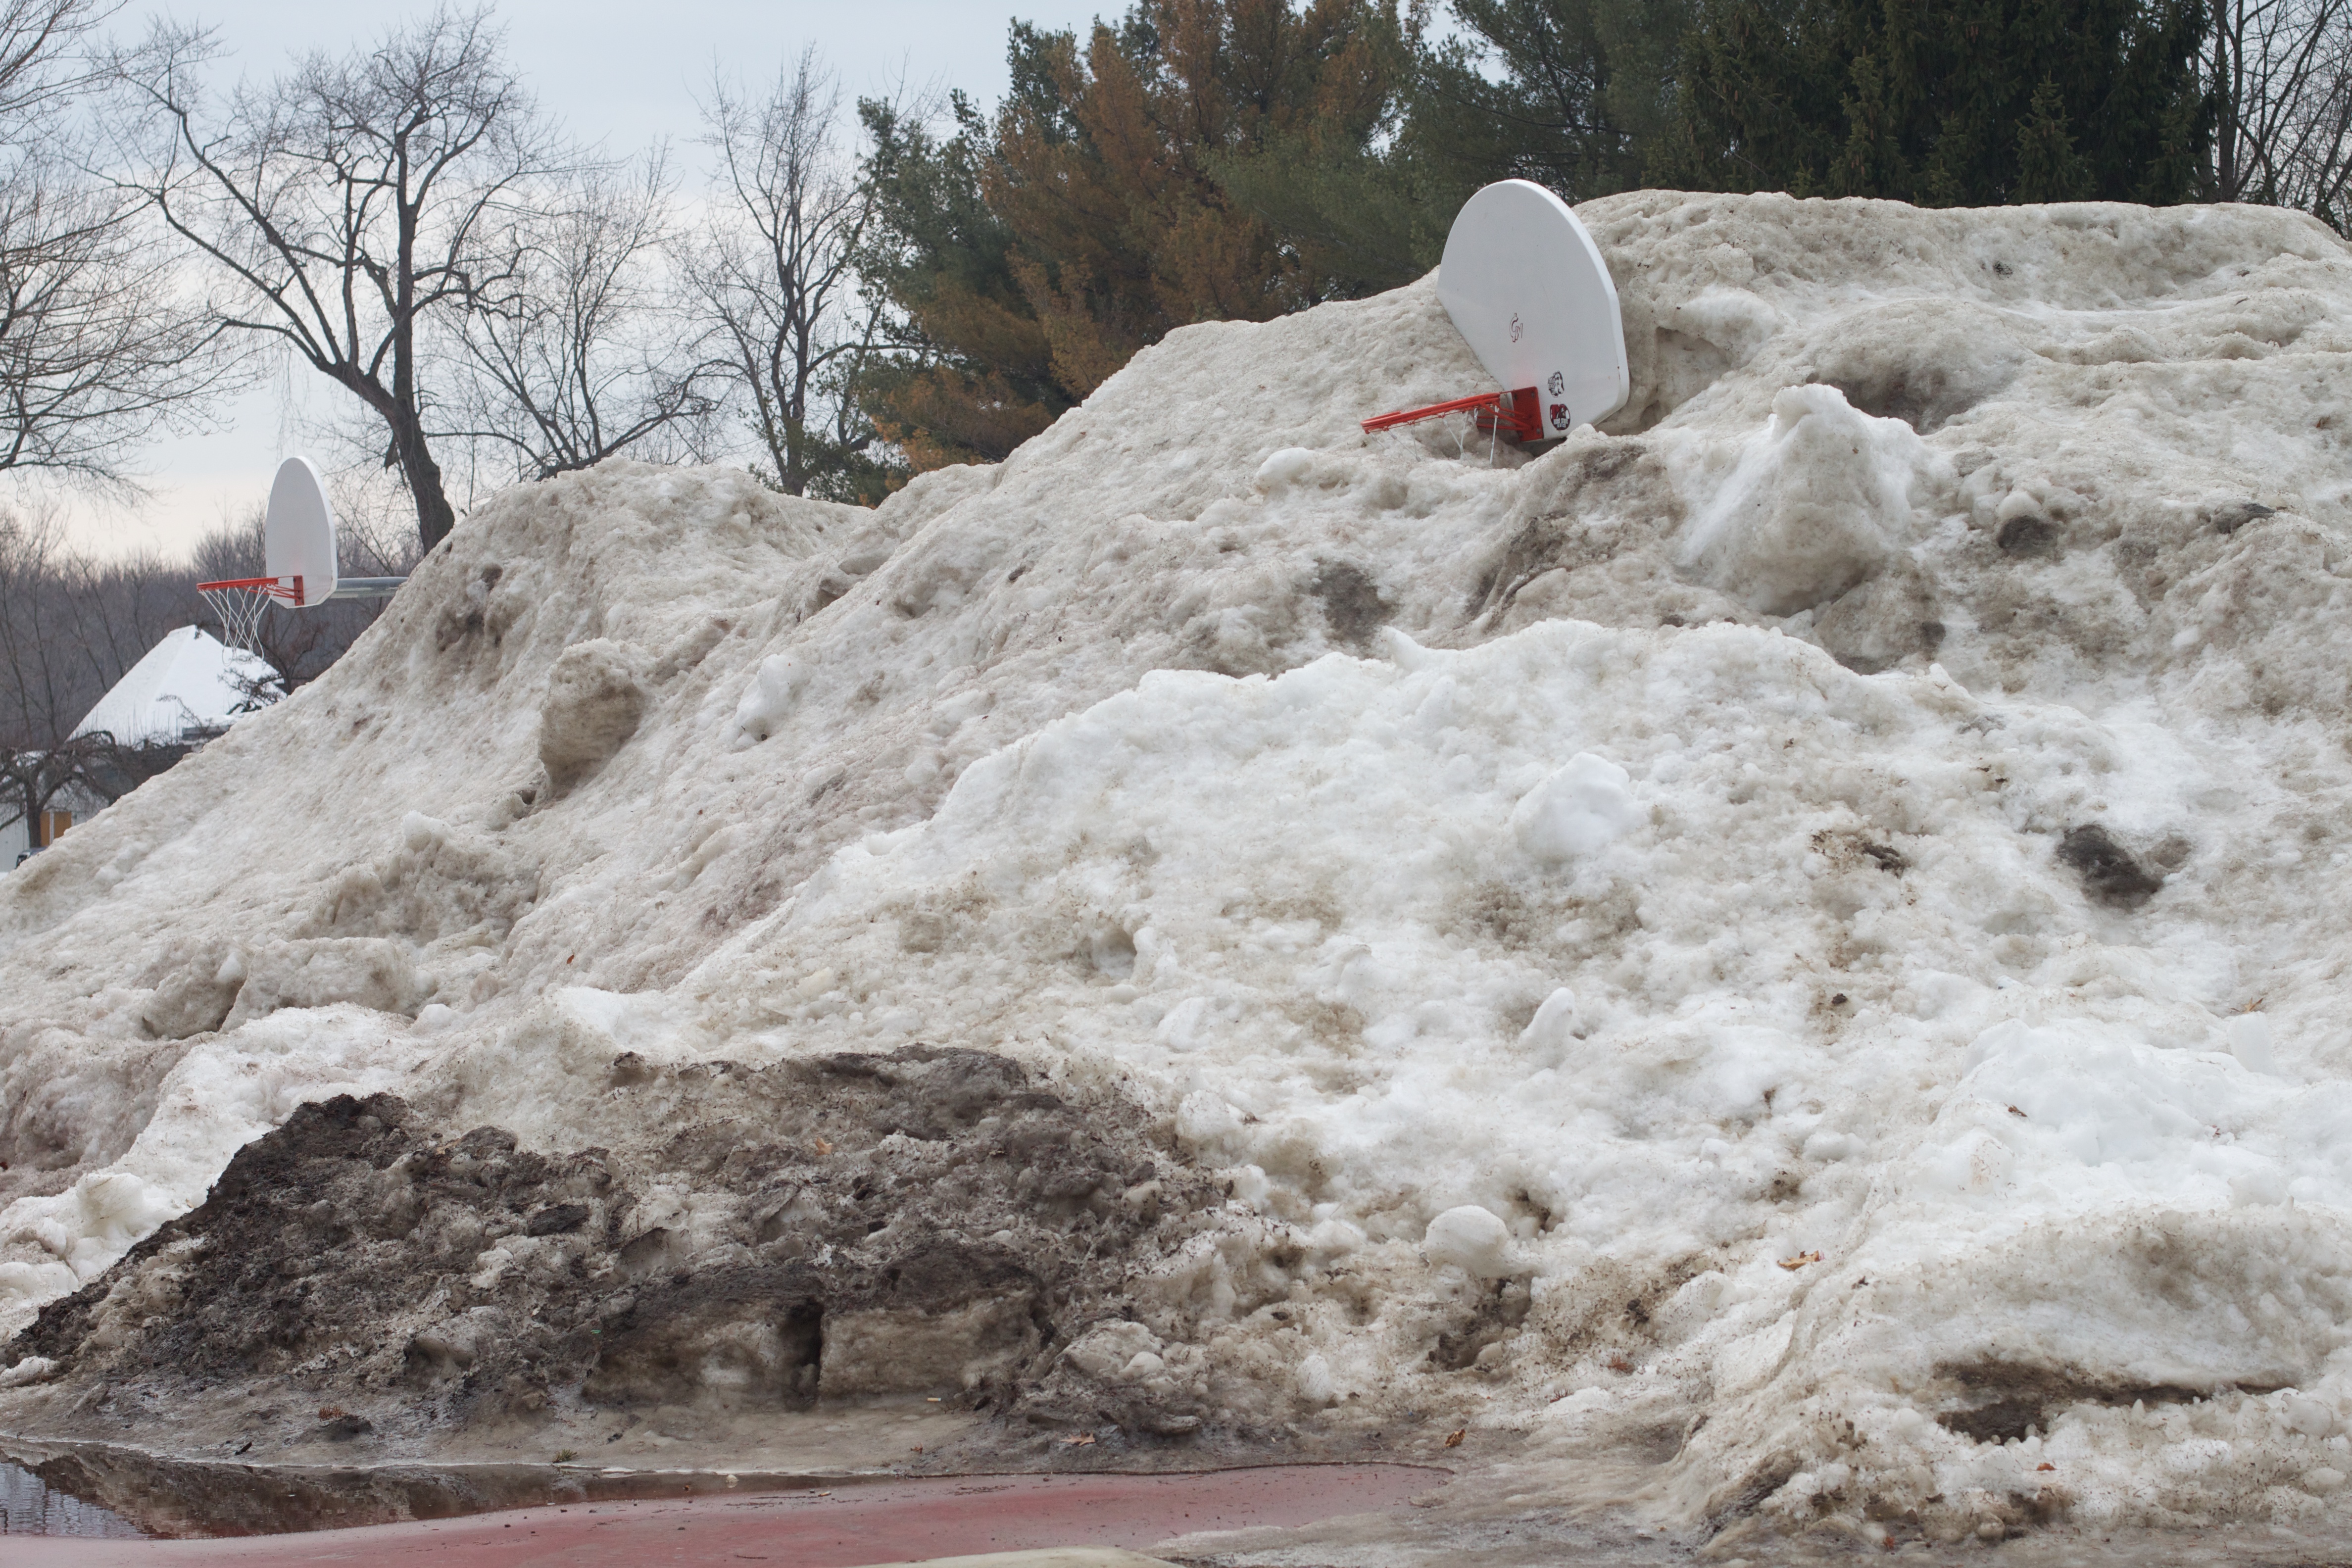
sand, snow, winter, ice, basketball, weather, geology, boulder, geological phenomenon